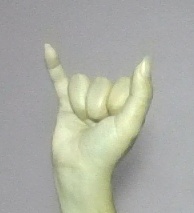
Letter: ya